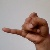
The image shows a hand gesture representing the letter 'J' in Indian Sign Language.